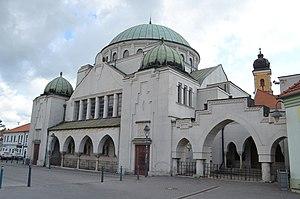
La synagogue de Trenčín est un édifice religieux situé en Slovaquie dans la ville de Trenčín.